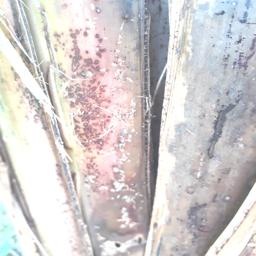
Label: PSEUDOSTEM WEEVIL